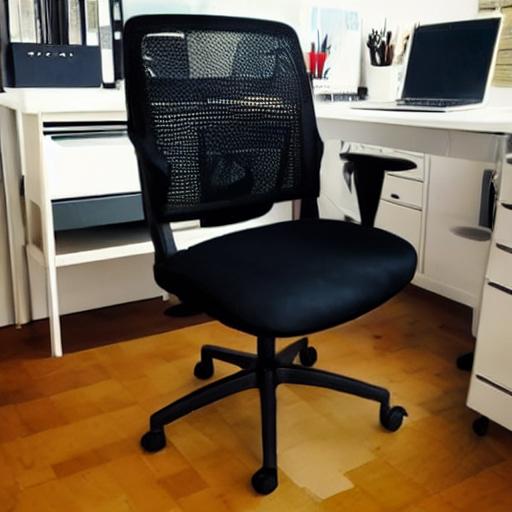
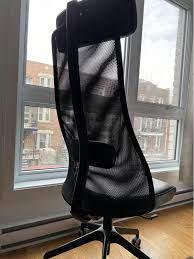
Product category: items_chair
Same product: no